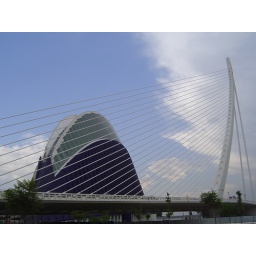
Valencia - bridge over old river